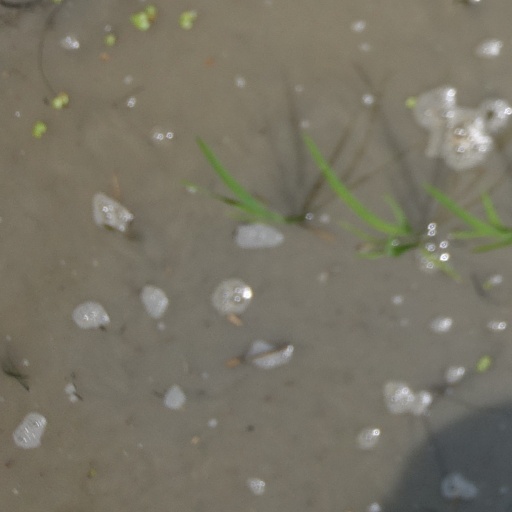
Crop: rice